Rai (comics)

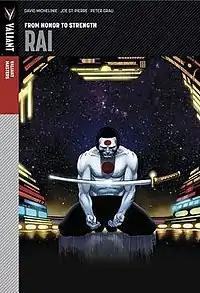
"Valiant Masters: Rai", collected "Rai" (1992) #1–8.

In 4001 A.D., a massive machine known as the Host covers the entire island of Japan. Fifty billion Japanese dwell inside this mighty construct, which is, in fact, a single, enormous robot. Rai is the hereditary defender of the Host – its living immune system. Rai draws weapons from his own body to protect the people of Japan and his creator Grandmother, the sentient artificial intelligence that controls Japan. The line of Rai were created by Grandmother in the image of the 20th century hero Bloodshot. She hoped to inspire her people by invoking his heroism.